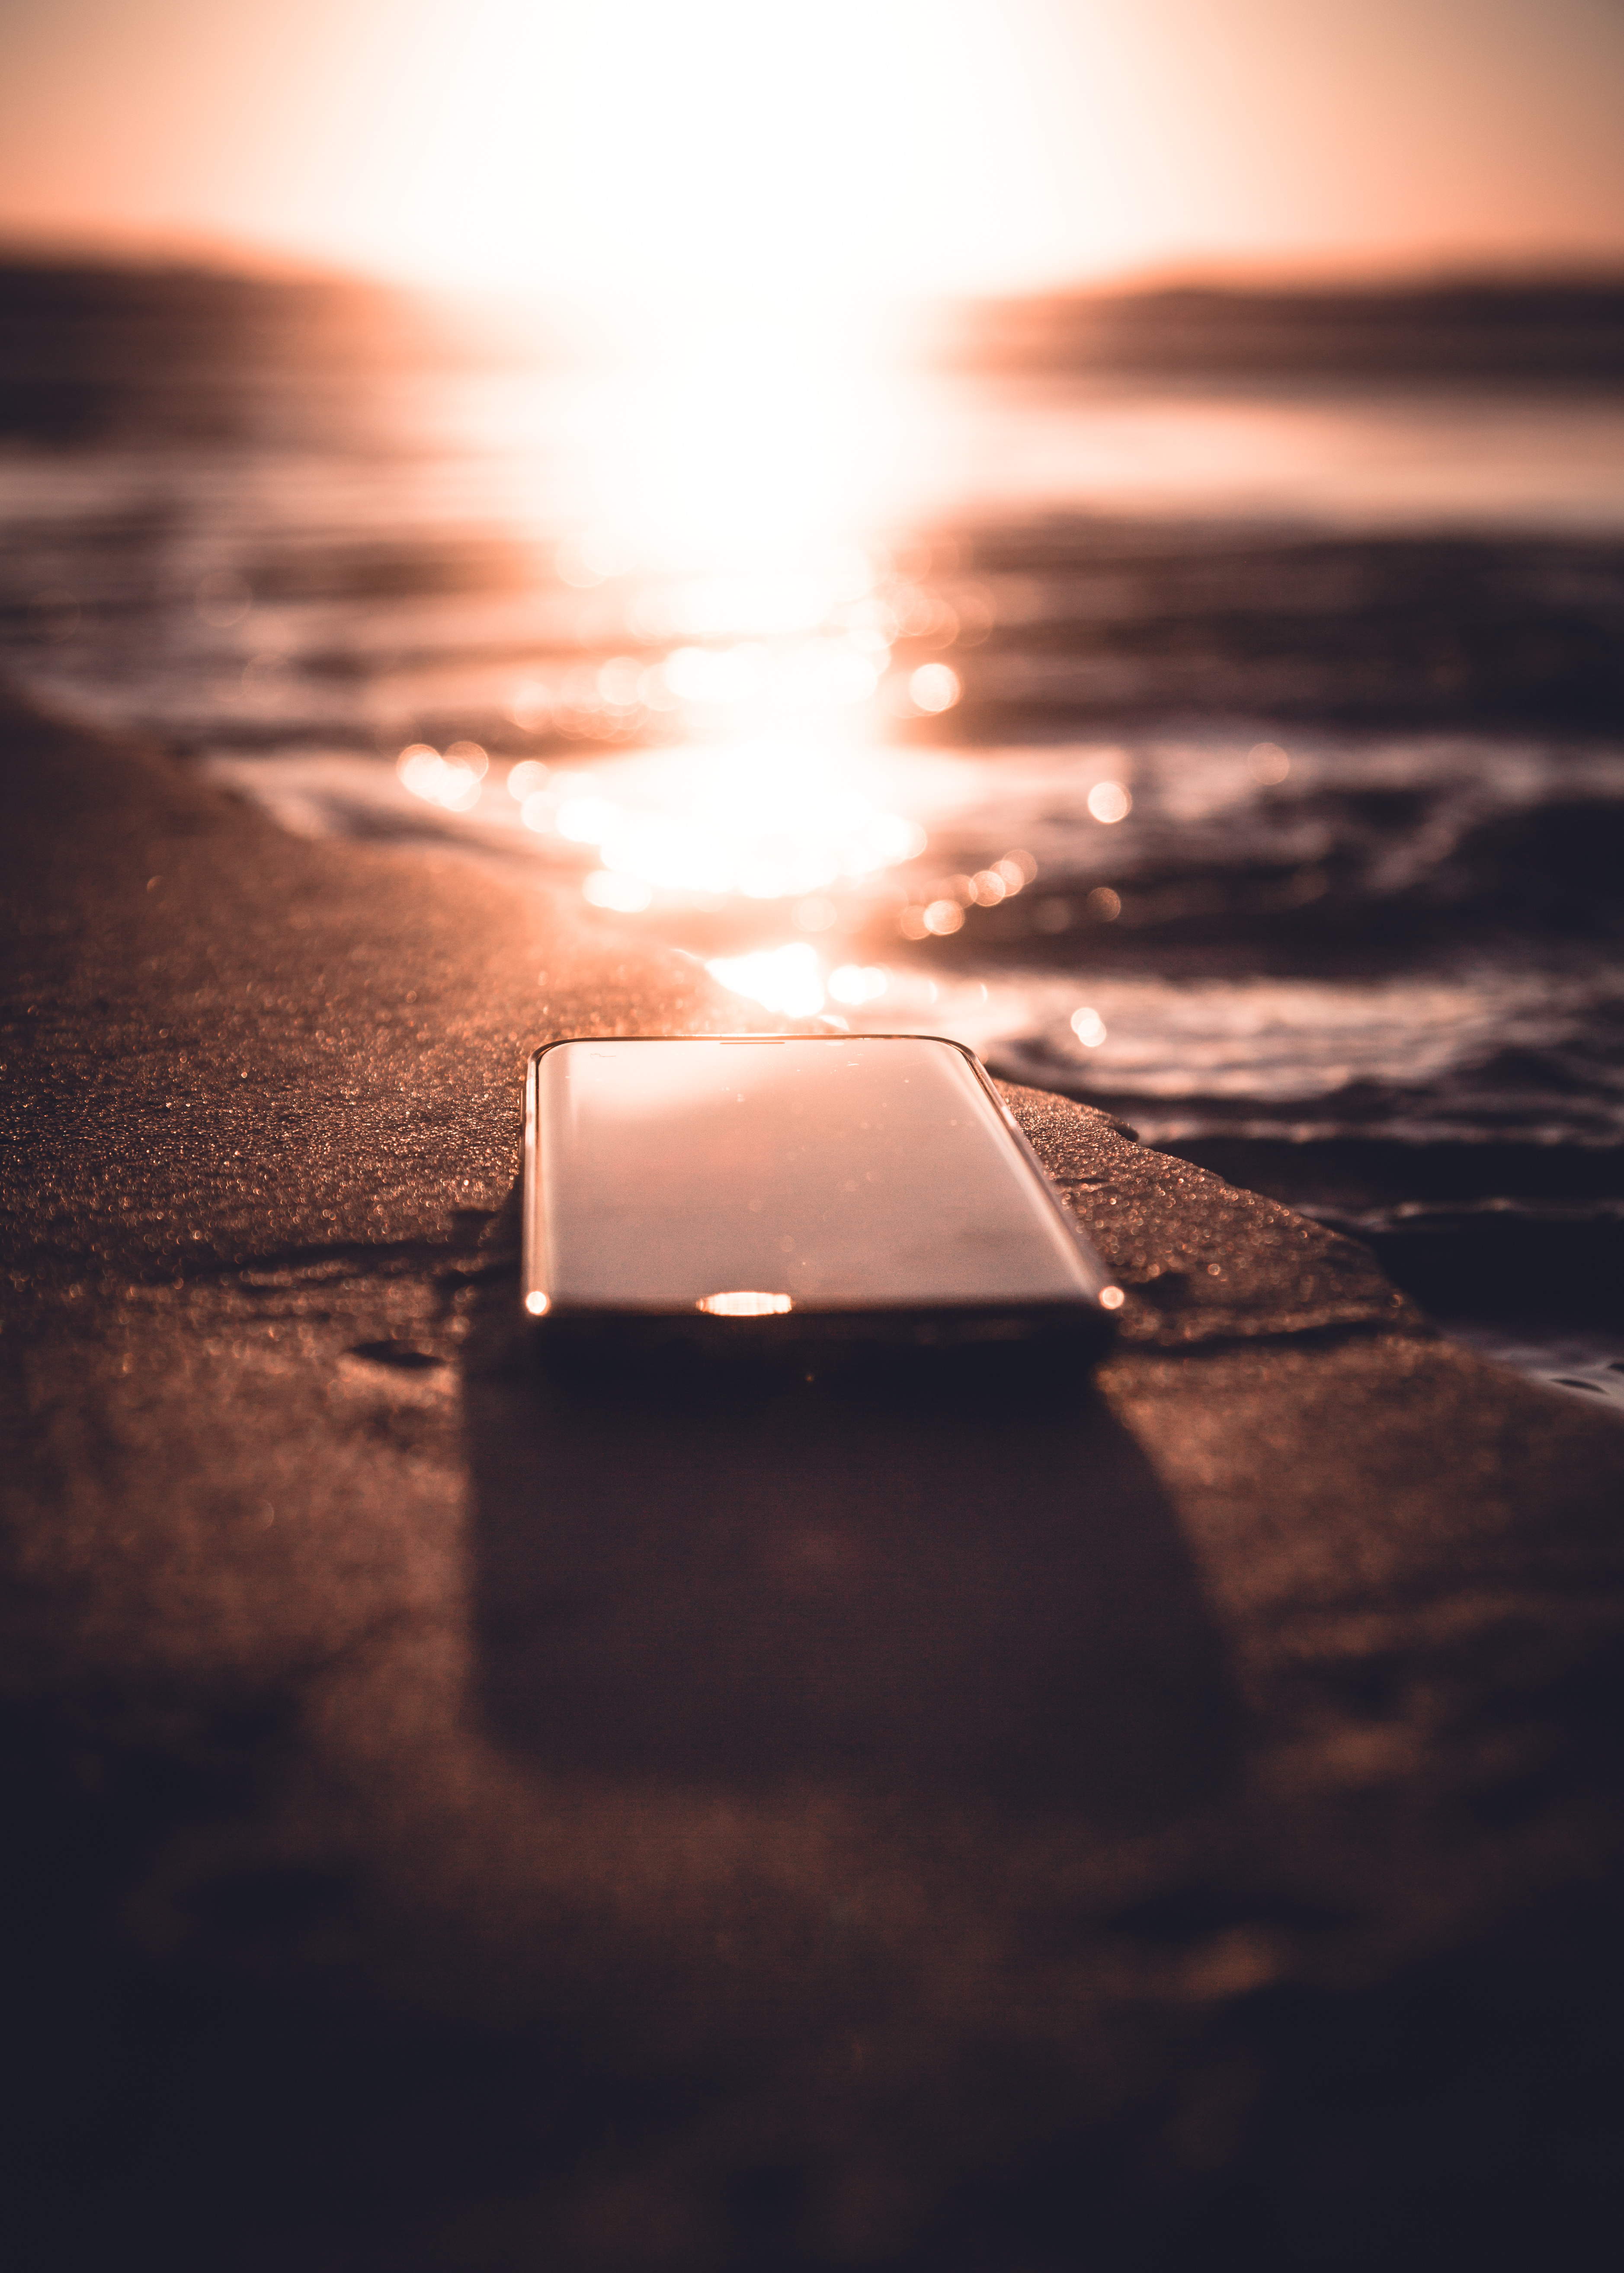
sky, horizon, sea, cloud, light, sunset, calm, ocean, sunlight, sun, morning, water, sunrise, atmosphere, evening, coast, beach, vacation, wave, sand, photography, landscape, heat, astronomical object, meteorological phenomenon